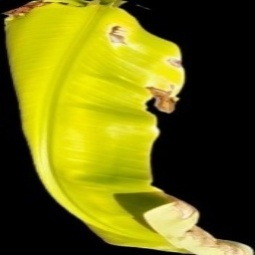
Label: Calcium